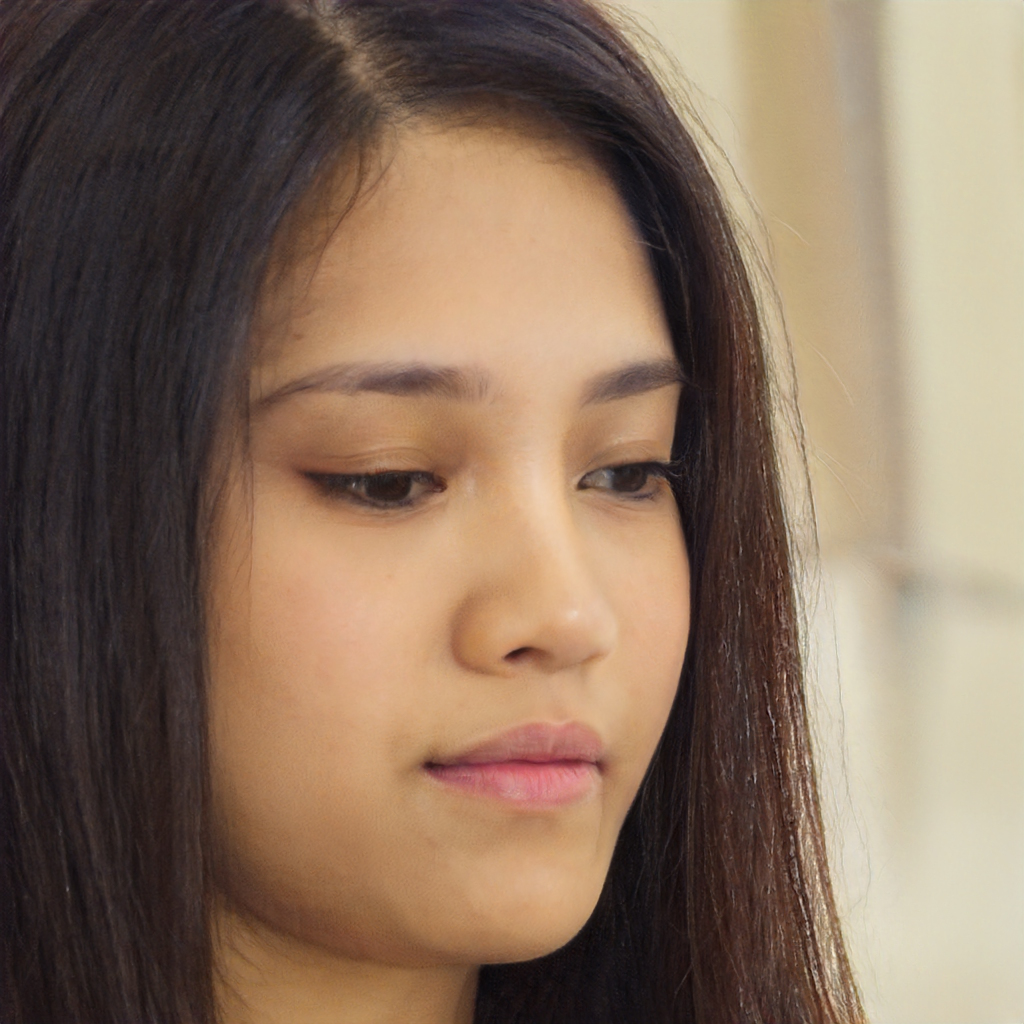
Label: Colored